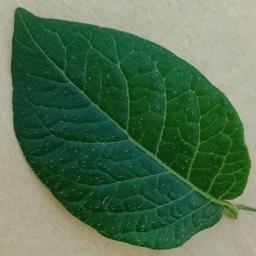
Etiqueta: Sana